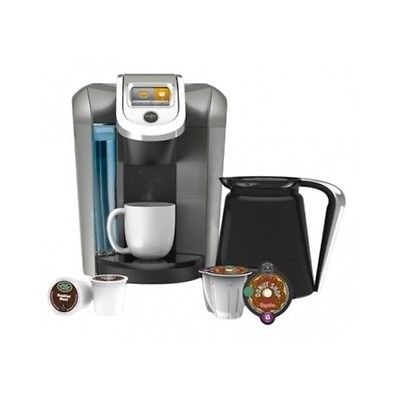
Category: coffee maker